Jacques-Louis David

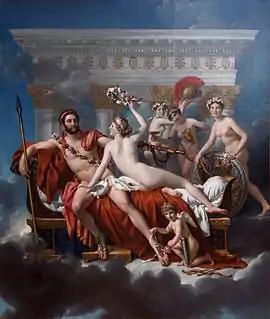
"Mars Being Disarmed by Venus and the Three Graces", David's last great work (1824)

David's close association with the Committee of Public Safety during the Terror resulted in his signing of the death warrant for Alexandre de Beauharnais, a minor noble. Beauharnais's widow, Joséphine, went on to marry Napoleon Bonaparte and became his empress; David himself depicted their coronation in the "Coronation of Napoleon and Josephine, 2 December 1804".